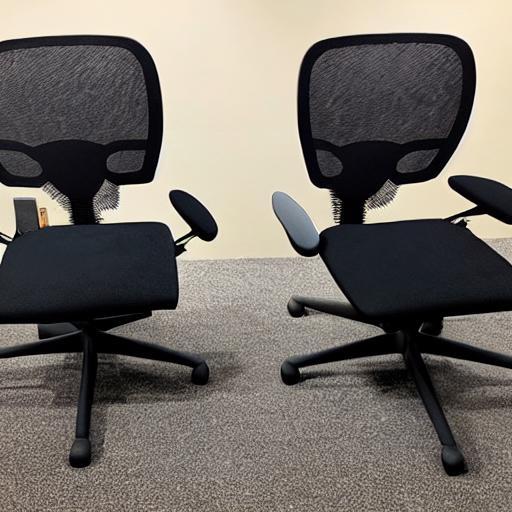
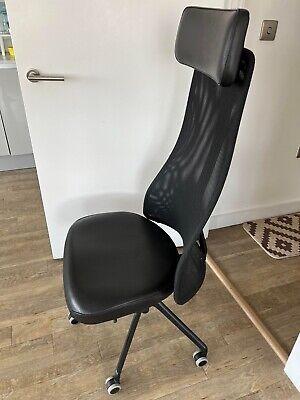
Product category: items_chair
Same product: no